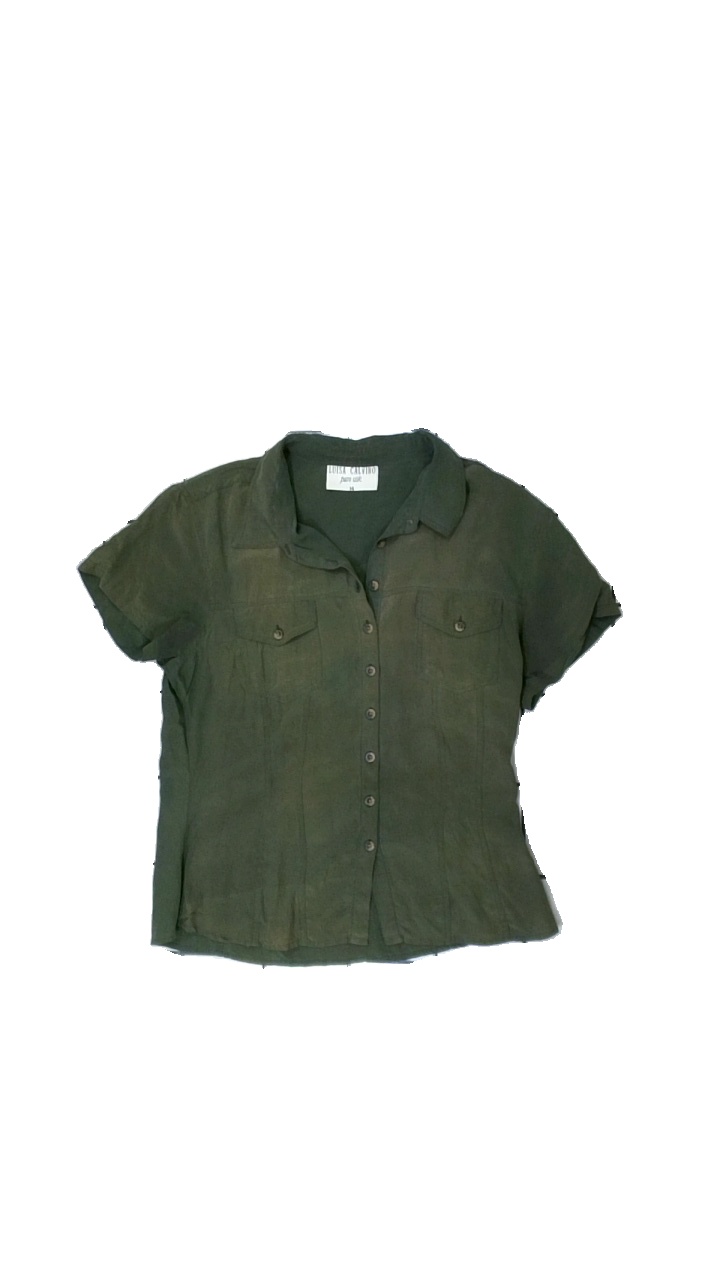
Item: Shirt (Ladies)
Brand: Missing
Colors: Green
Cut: Regular
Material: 100% silk
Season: All
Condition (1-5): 3
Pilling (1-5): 4
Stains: Minor
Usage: Reuse
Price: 50-100